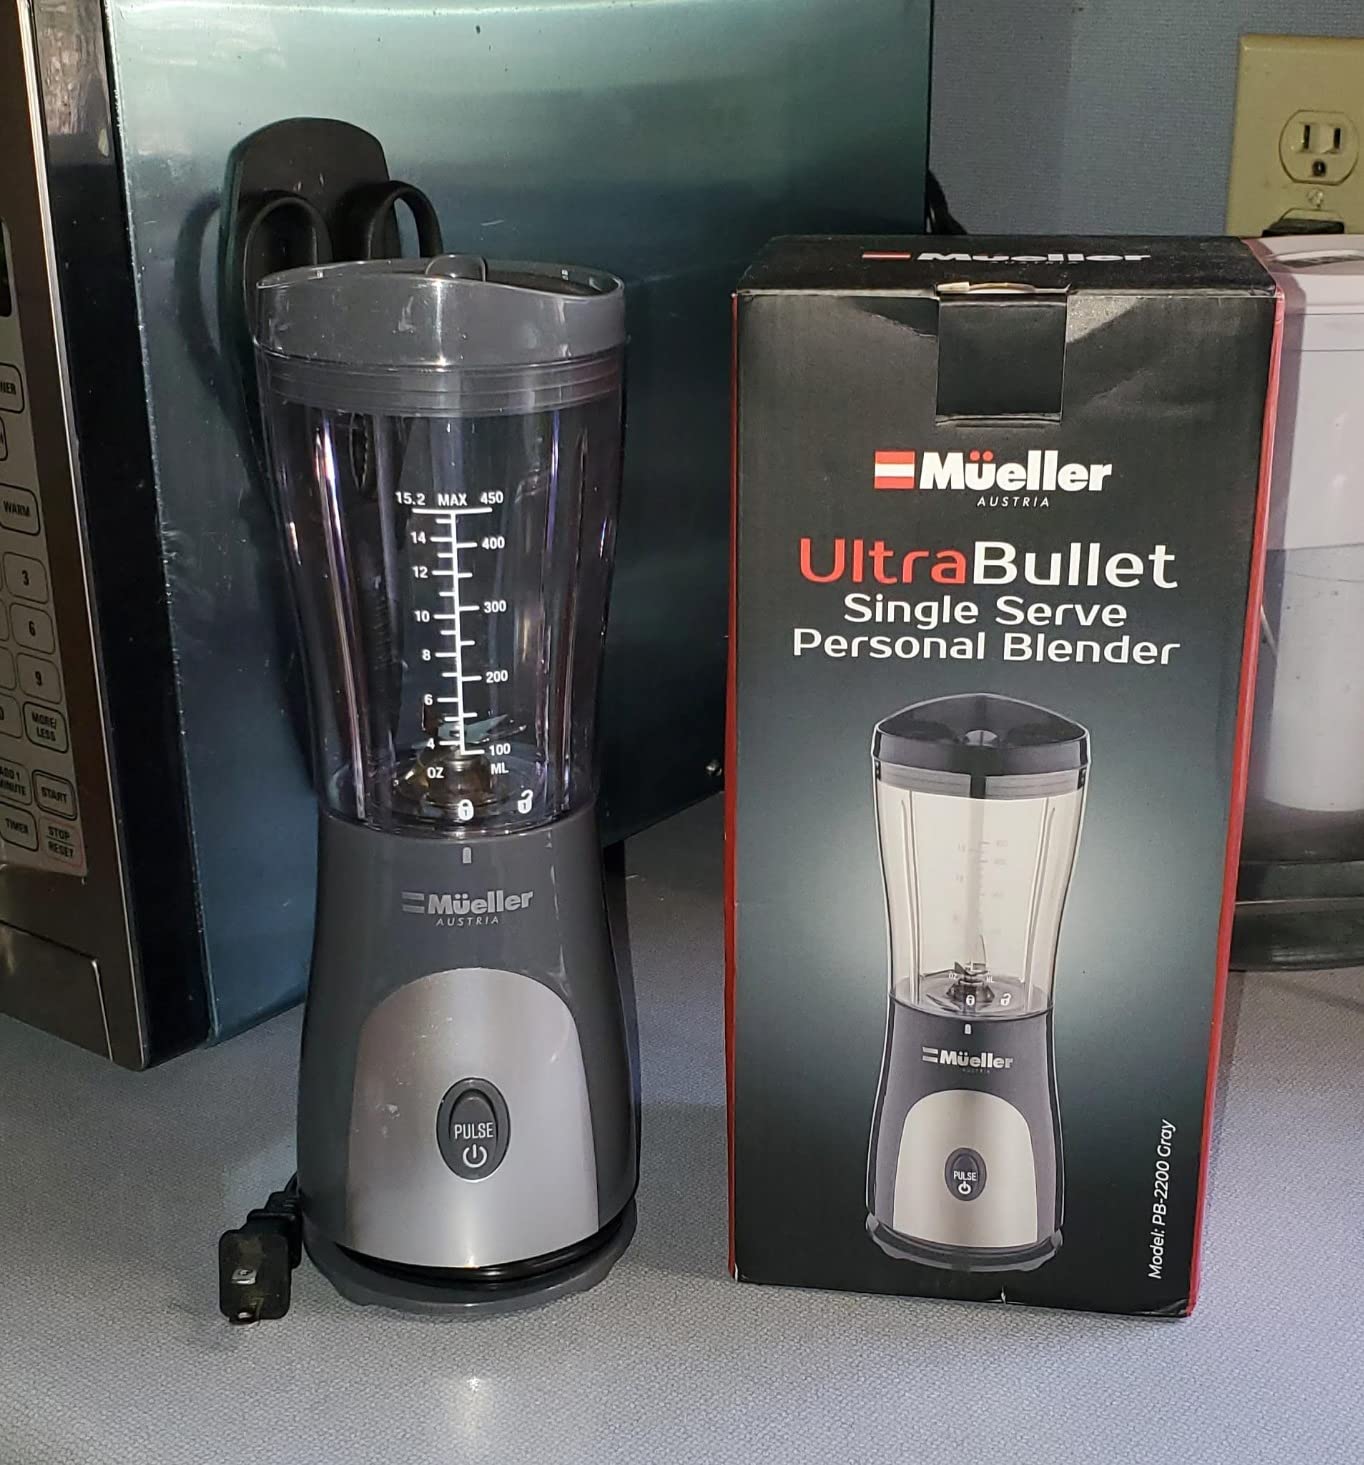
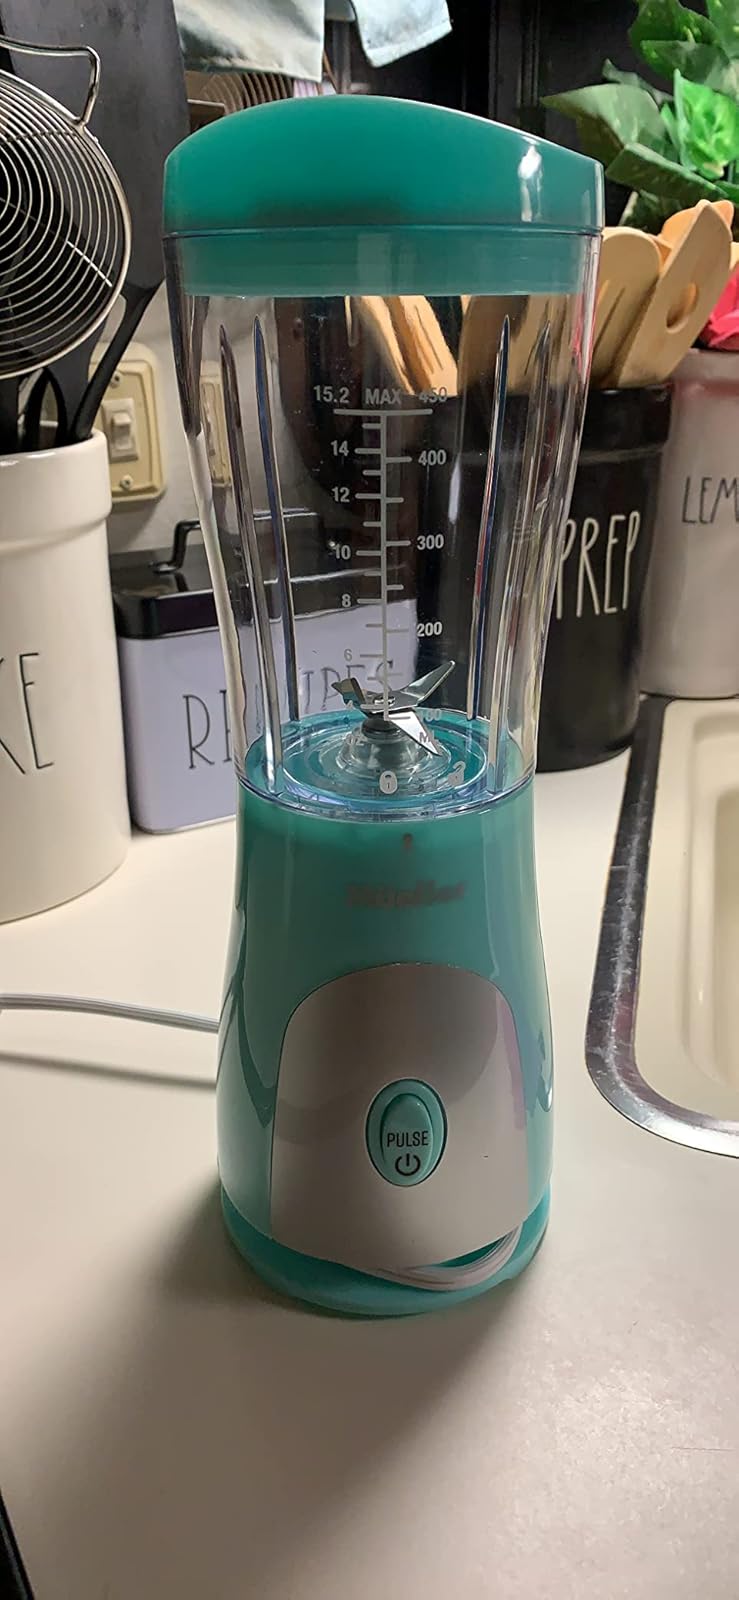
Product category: items_blender
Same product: no